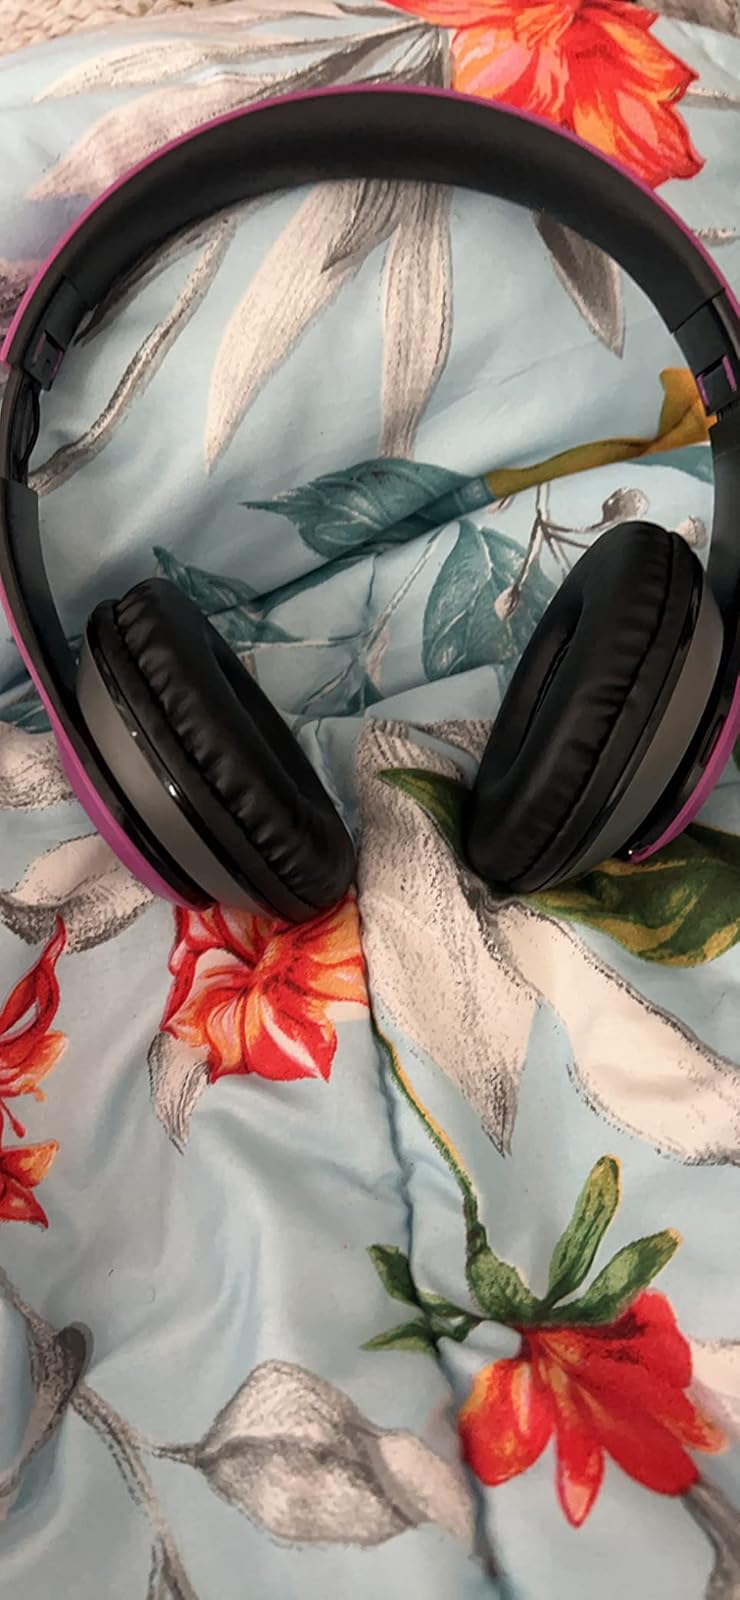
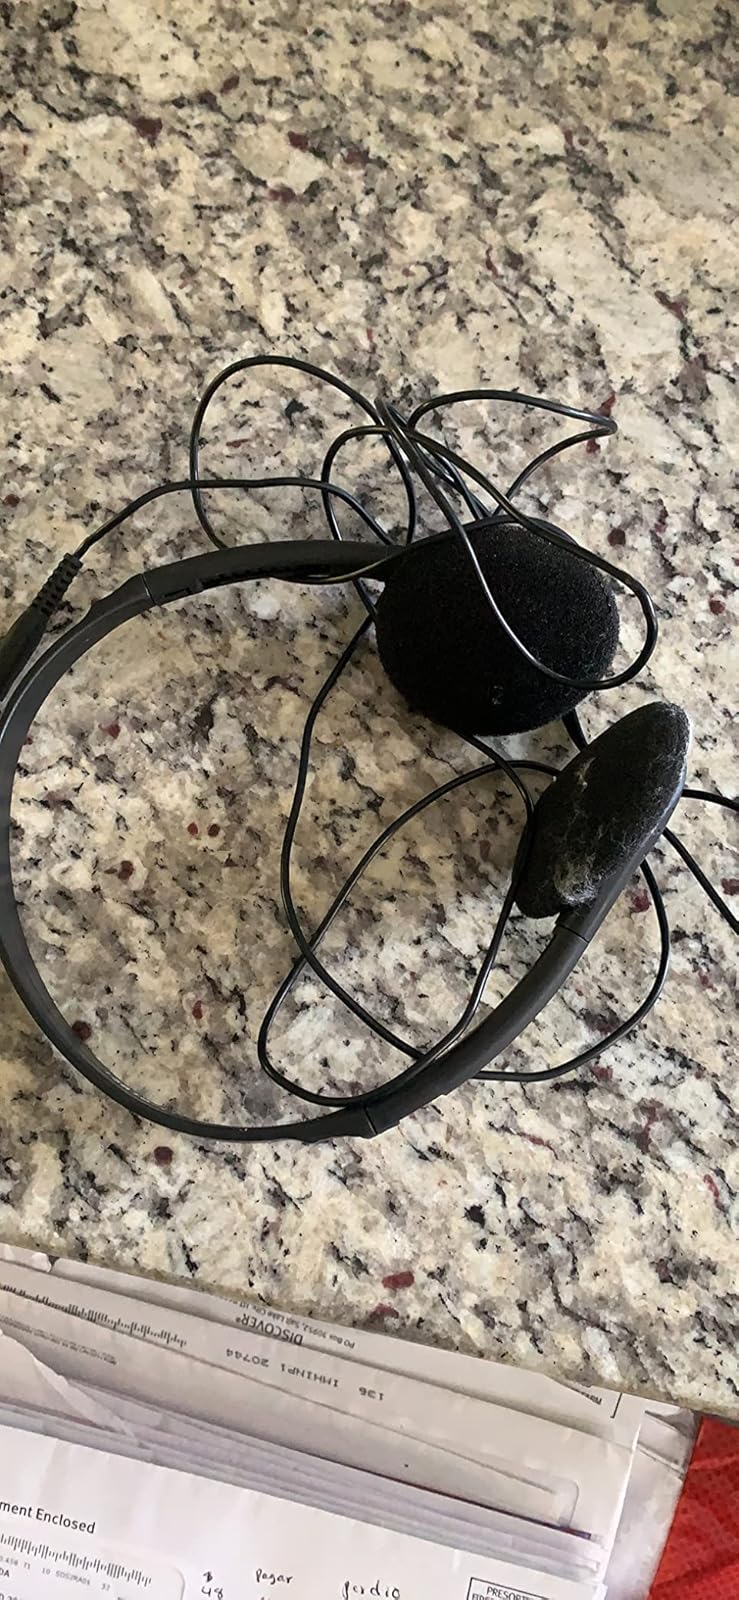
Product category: headphones
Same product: no